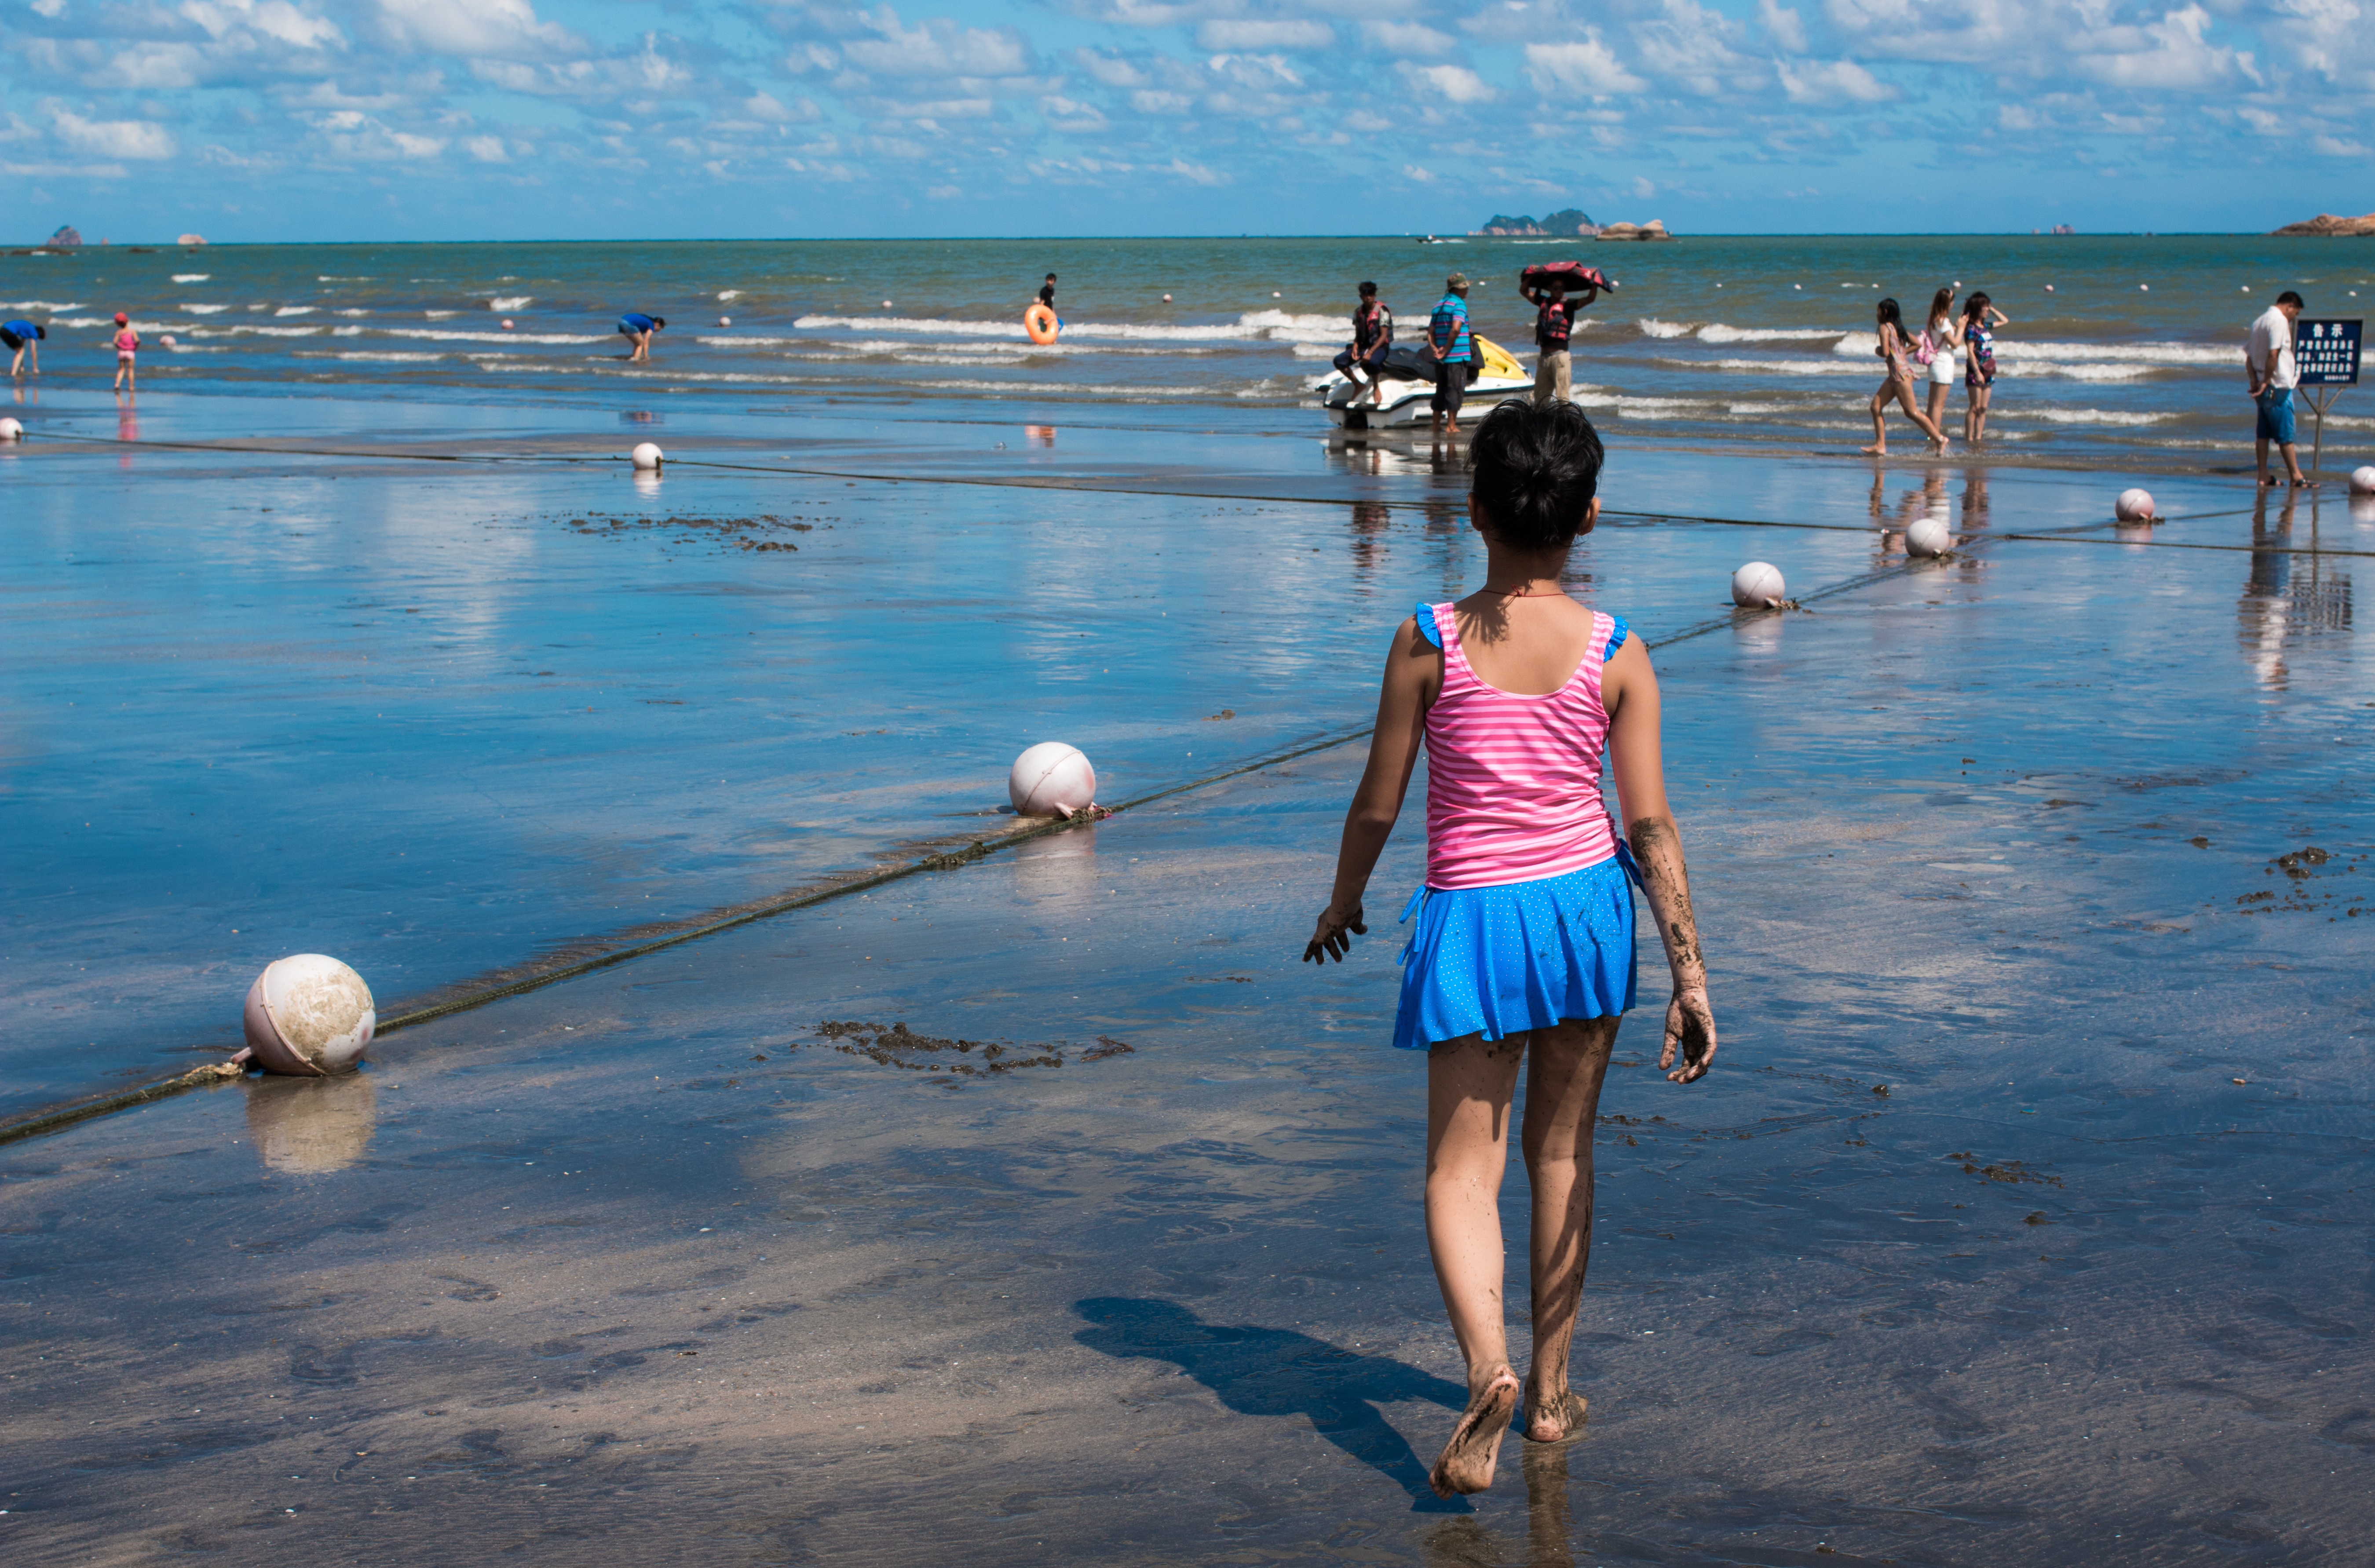
beach, sea, coast, water, sand, ocean, shore, wave, vacation, body of water, blue sky, girls, fun, boating, white cloud, sunny days